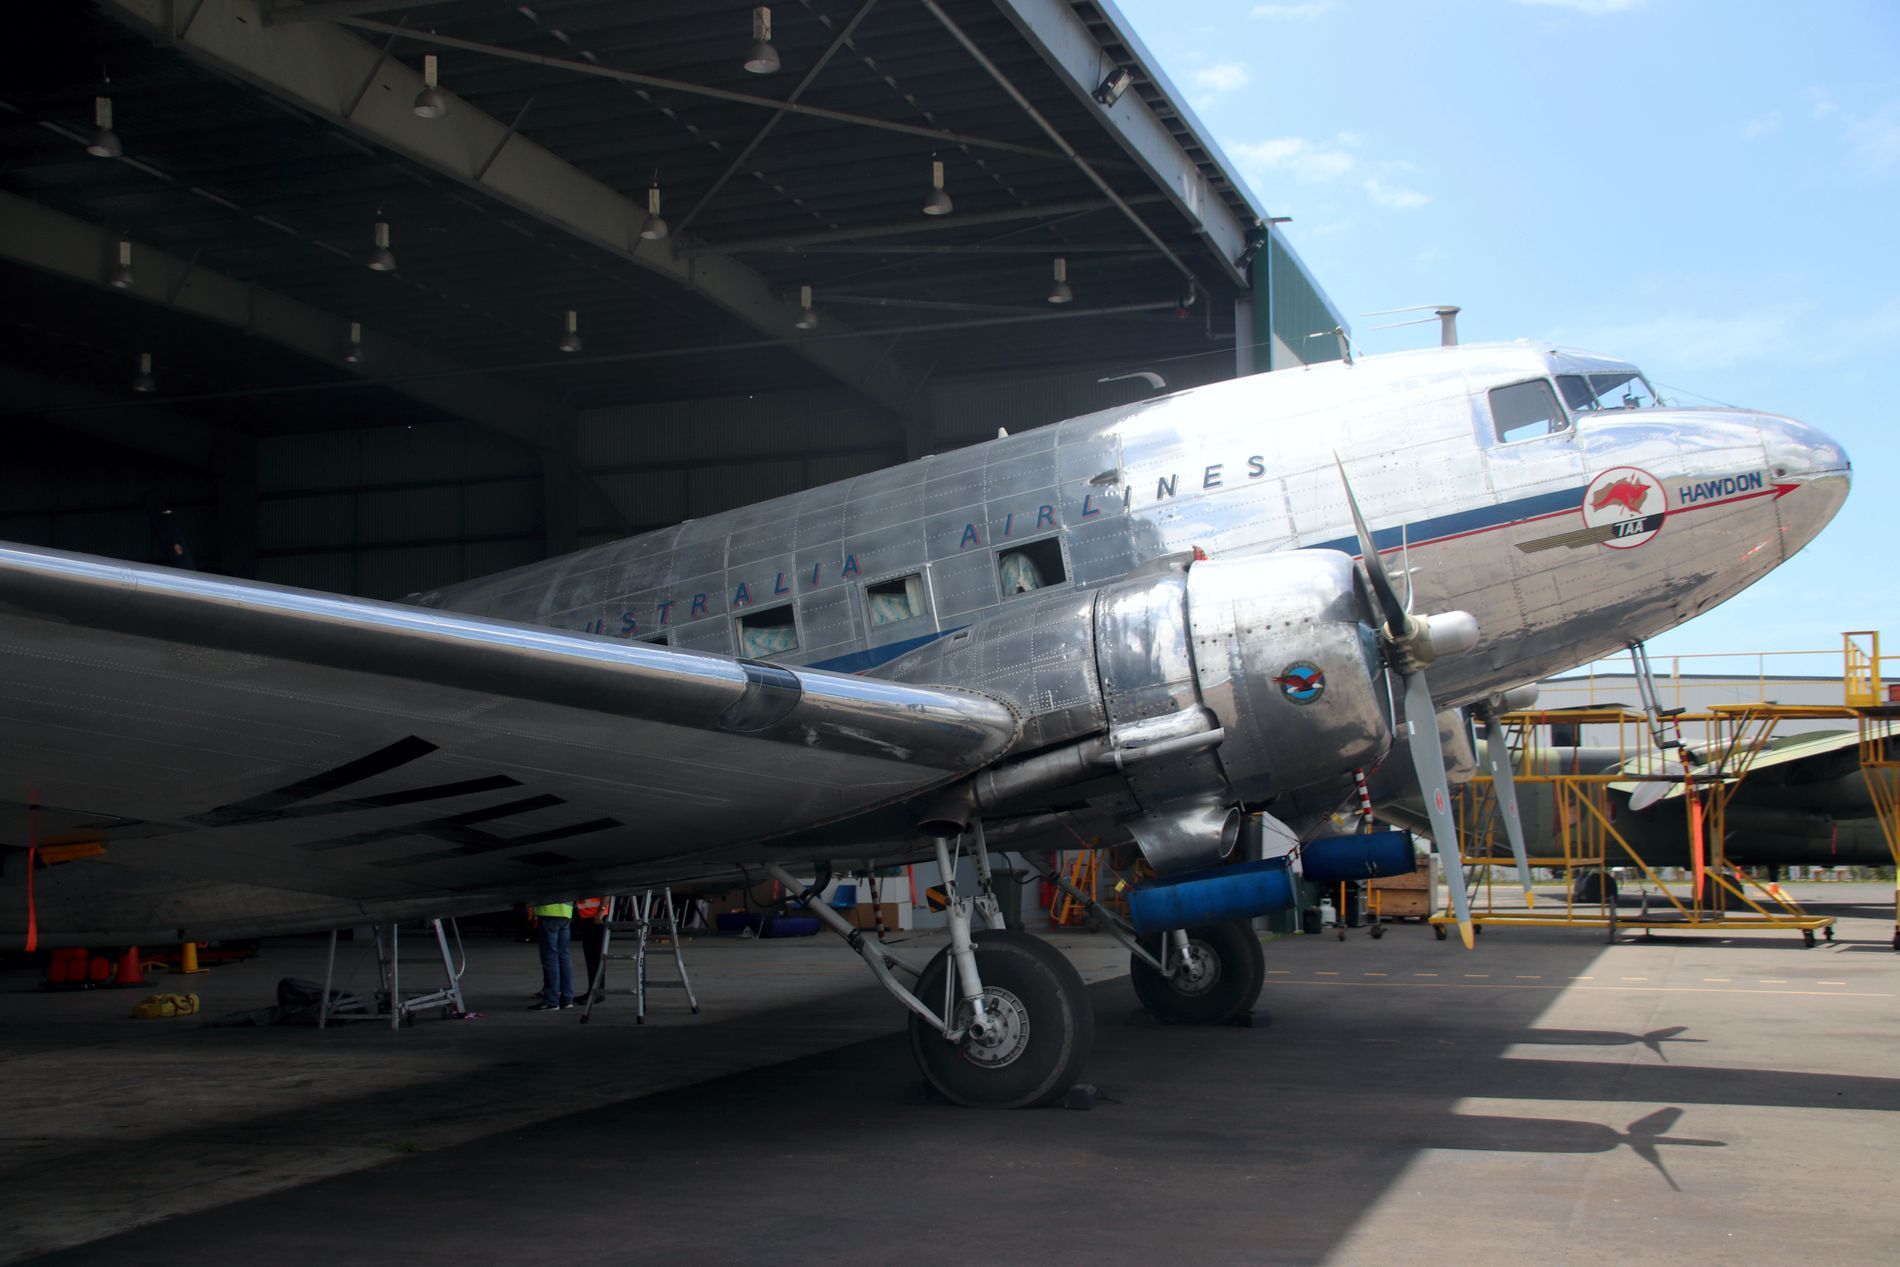
Plane in the Hangar
This photo shows an old airplane standing near a hangar. The plane is silver with a round nose. There are yellow metal platforms around it, used for repairs or maintenance. The ground is a wide flat space, like a runway or parking area. The background shows a large building, probably a hangar, with a blue sky above.
The picture is taken in an eye level shot in daylight. The scene looks calm and quiet, with no people around. The colors are mostly metal grey, dull green, and soft yellow, giving it an old, industrial look. The yellow platforms add a bit of brightness. The setting seems like a place where old aircraft are stored or fixed. There's a feeling of history.
Labels: Airport, Airfield, Aircraft, Airplane, Transportation, Vehicle, Person, Lamp, Airliner, Architecture, Building, Hangar, Clothing, Footwear, Shoe, Flight, Aircraft Hangar, Airplane Hangar, ladder, maintenance platforms, Sky, Airplane Runway, Ladders
Camera: Canon Canon EOS 800D
Lens: 18.0 - 300.0 mm, Canon EF 75-300mm f/4-5.6 IS USM
Aperture: F4
Exposure: 1/500 sec
ISO: 100
Focal length: 26.0 mm